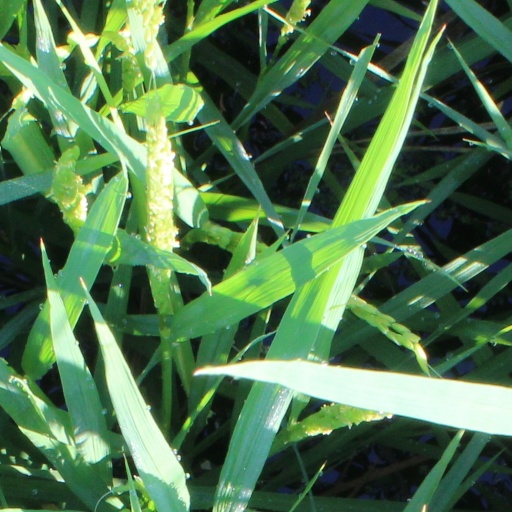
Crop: rice